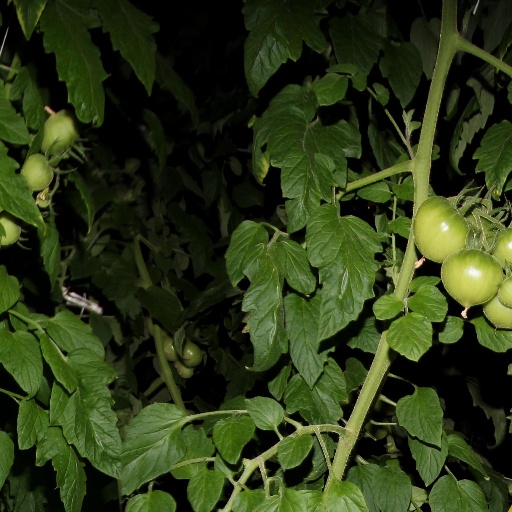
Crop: tomato